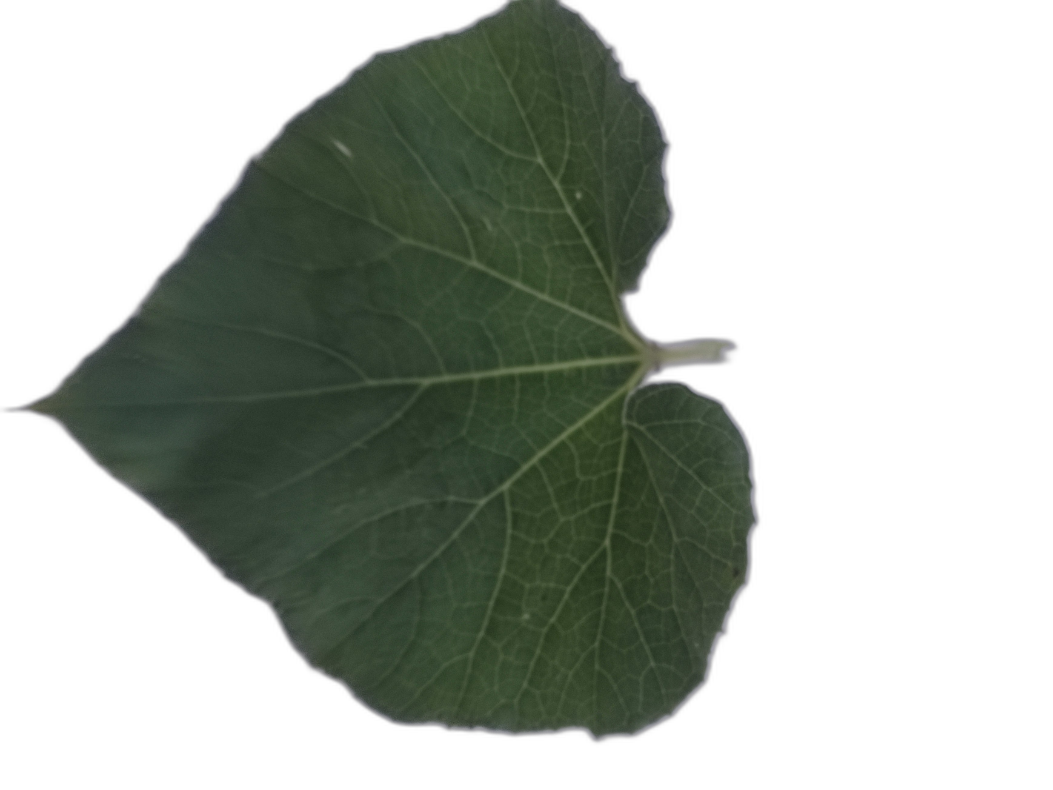
Crop: Bottle Gourd
Label: Healthy